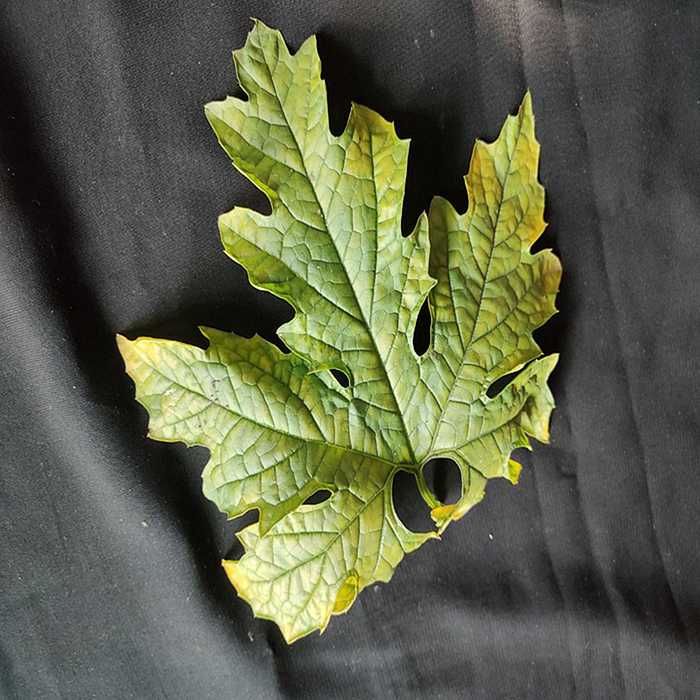
Plant: Bitter Gourd
Label: Mosaic virus